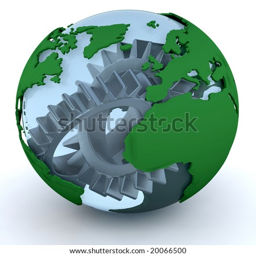
3d render of a globe with gears inside